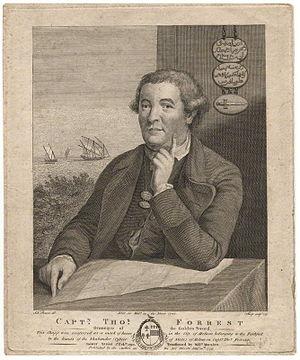
Thomas Forrest est un explorateur et navigateur britannique. Né à Édimbourg en 1729, il est décédé en 1801 à Fort Marlborough.